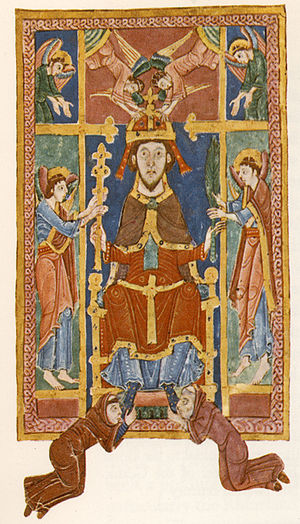
Angelsaksisk litteratur
Sankt Edmund martyren kronet af engle. Et manuskript ved Bury St Edmunds fra ca. 1130.
Angelsaksisk litteratur eller oldengelsk litteratur er skrevet på angelsaksisk i løbet af Englands 600-årige angelsaksiske periode fra midten af 400-tallet til den normanniske erobring af England i 1066. Den omfatter genrer som episk poesi, hagiografier, prædikener, bibeloversættelser, love, krøniker og gåder. Der er bevaret ca. 400 manuskripter med interesse for almenheden og forskningen.